Maria Martin

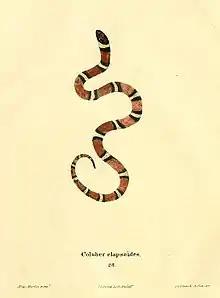
Illustration of "Coluber elapsoides" by Maria Martin as published in "North American Herpetology"

Martin accompanied her brother-in-law, John Bachman, on several field excursions, including one trip to Niagara Falls, and learned how to make scientific descriptions and drawings of plants and animals. In the 1830s Audubon was a guest at the Bachman household during a trip to study bird species in the South. During his stay, Audubon encouraged Martin in her drawing and tutored her in natural illustration. After realizing Martin's artistic talent, Audubon supplied her with paint brushes and other art materials, and advice on how to use them to develop her talents. He spoke highly of her work in letters to John Bachman, stating in one letter "Miss Martin, with her superior talents, assists us greatly in the way of drawing; the insects she has drawn are, perhaps, the best I've seen."